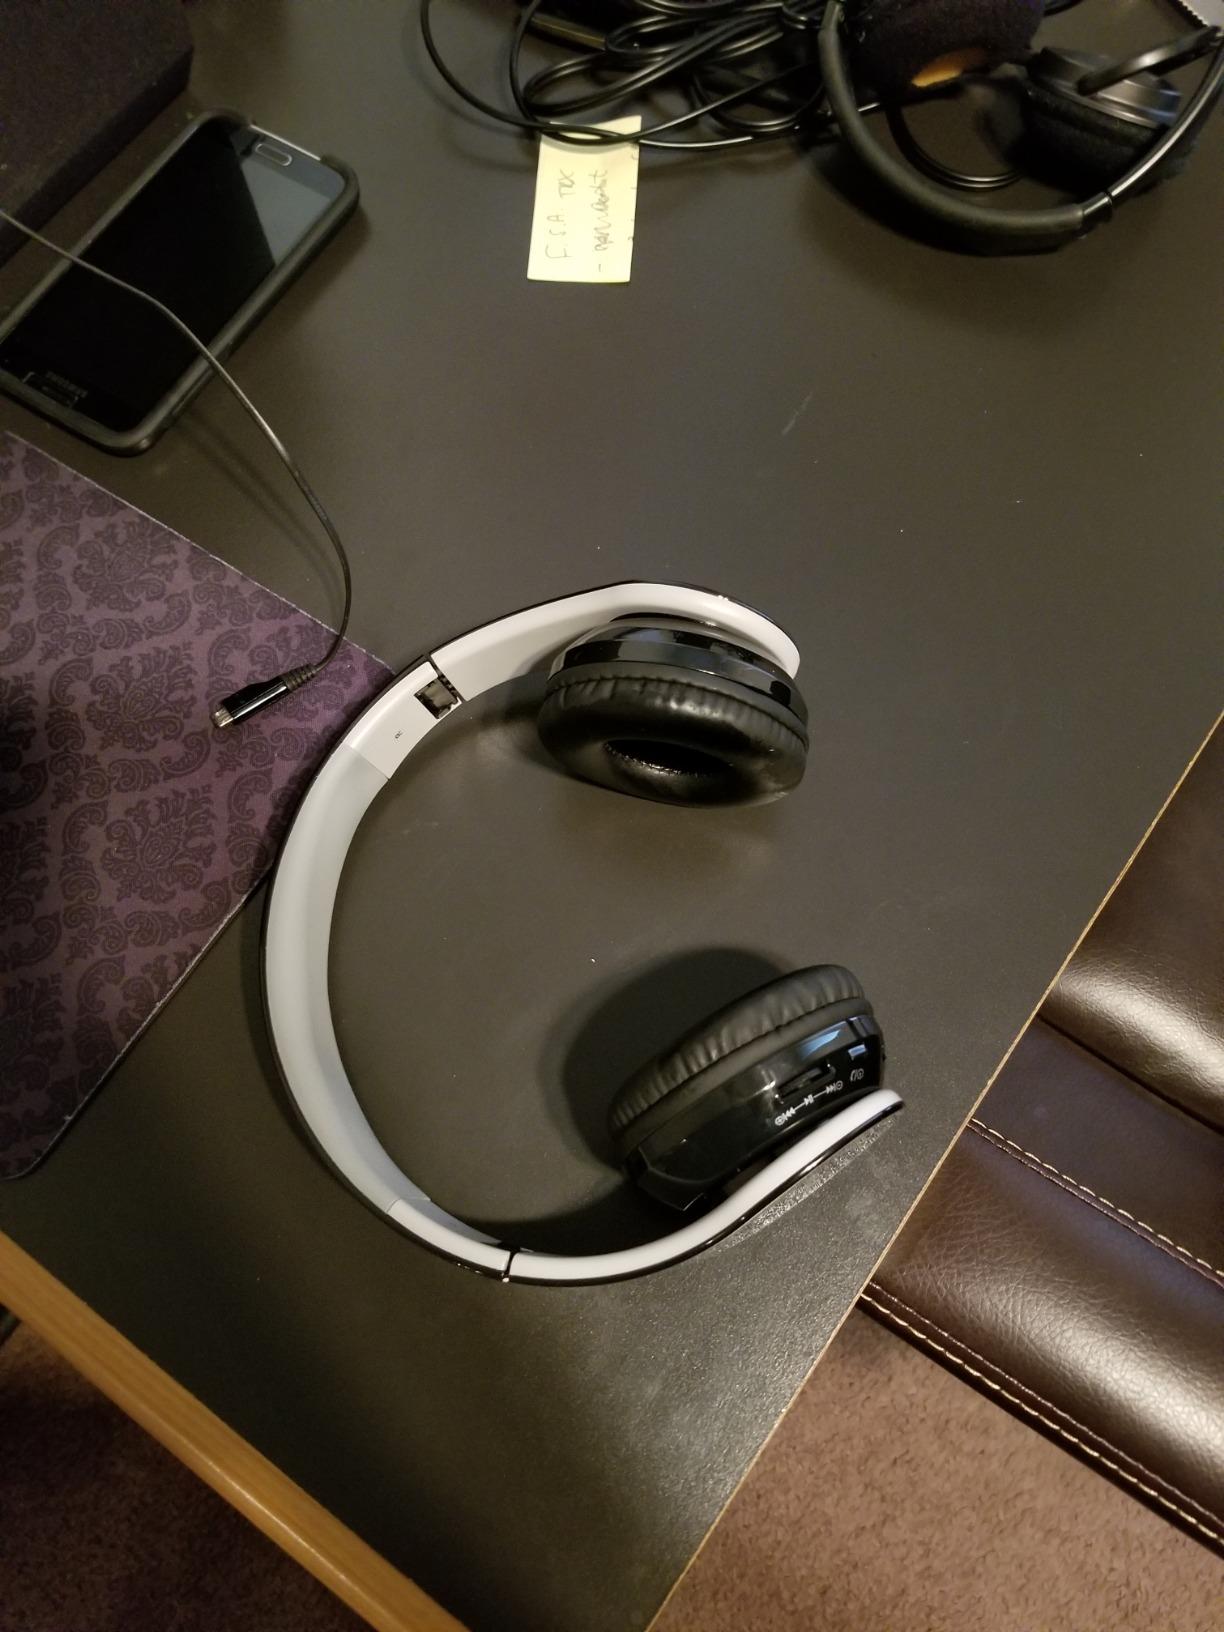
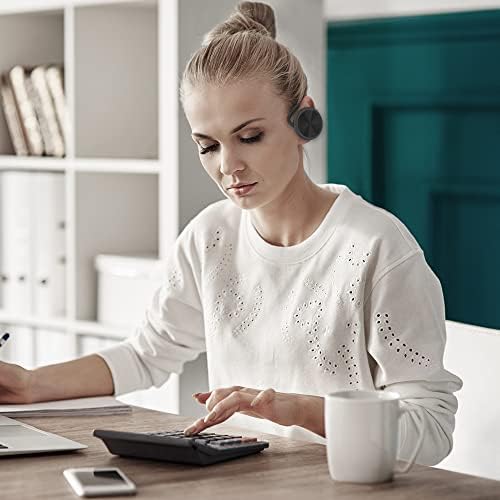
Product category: headphones
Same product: no